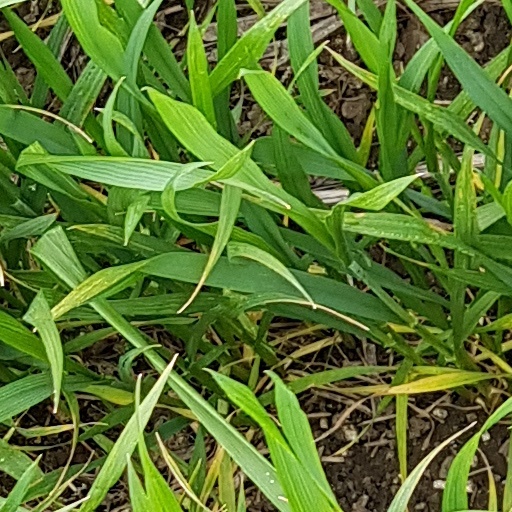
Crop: wheat